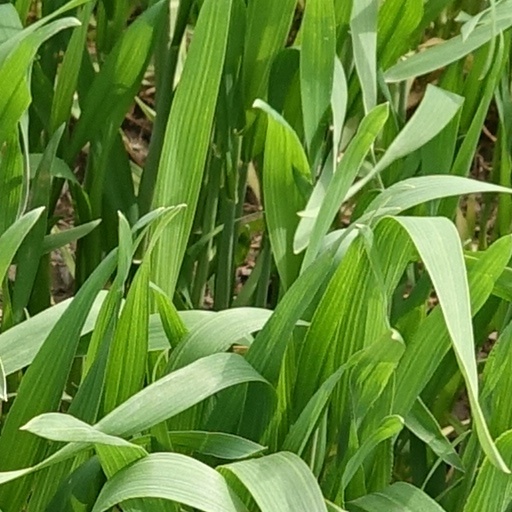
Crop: wheat